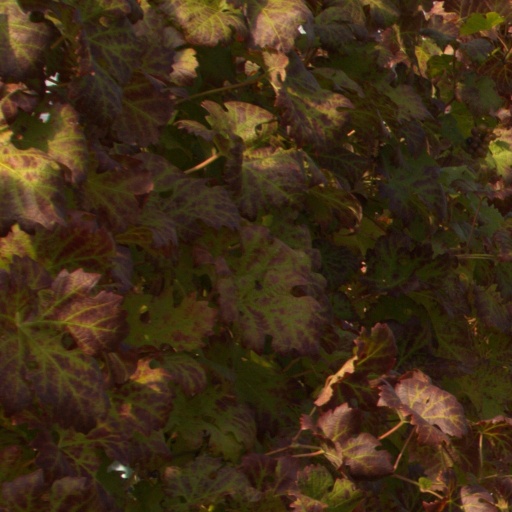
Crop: grape